Haipai cuisine

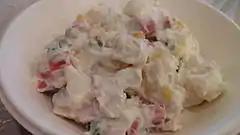
Potato salad

Usually known as Shanghai-style salad, the potato salad is a local variety of the Russian Olivier salad. It is made by mixing salad dressing and shredded boiled potatoes and diced sausages. It also goes with minced turnips and diced peas. Nowadays, most people make Shanghai-style salad using ready-made salad dressing bought from supermarkets, while originally the dressing was prepared by patiently mixing salad oil, egg yolks and mayonnaise for a long time.